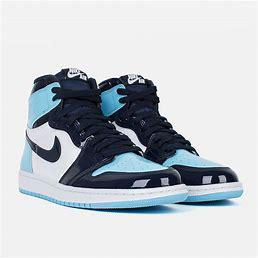
Brand: Jordan
Model: 1 Retro OG